Battle of Lanzerath Ridge

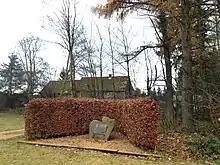
Memorial for the 394th's I&R platoon with the text of the unit's Presidential Unit Citation at Losheimergraben, Belgium.

Peiper asked the battalion commander and a Hauptmann (captain) in the same unit about the American resistance. Peiper later commented,